1951 Cannes Film Festival

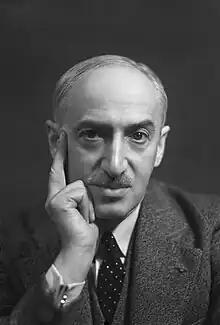
André Maurois, Jury President

The following feature films competed for the Grand Prize of the Festival: